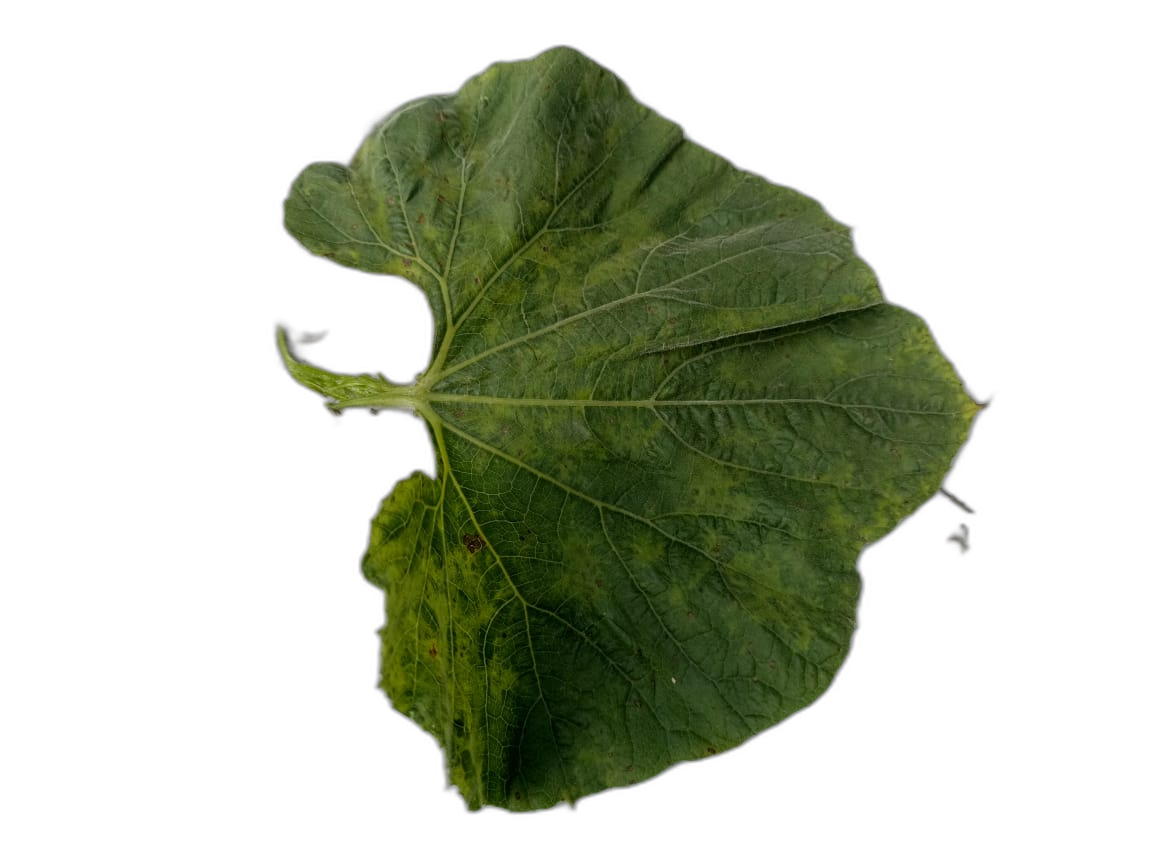
Crop: Bottle Gourd
Label: Mosaic_Virus